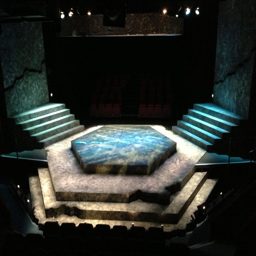
antigone stage set in the round